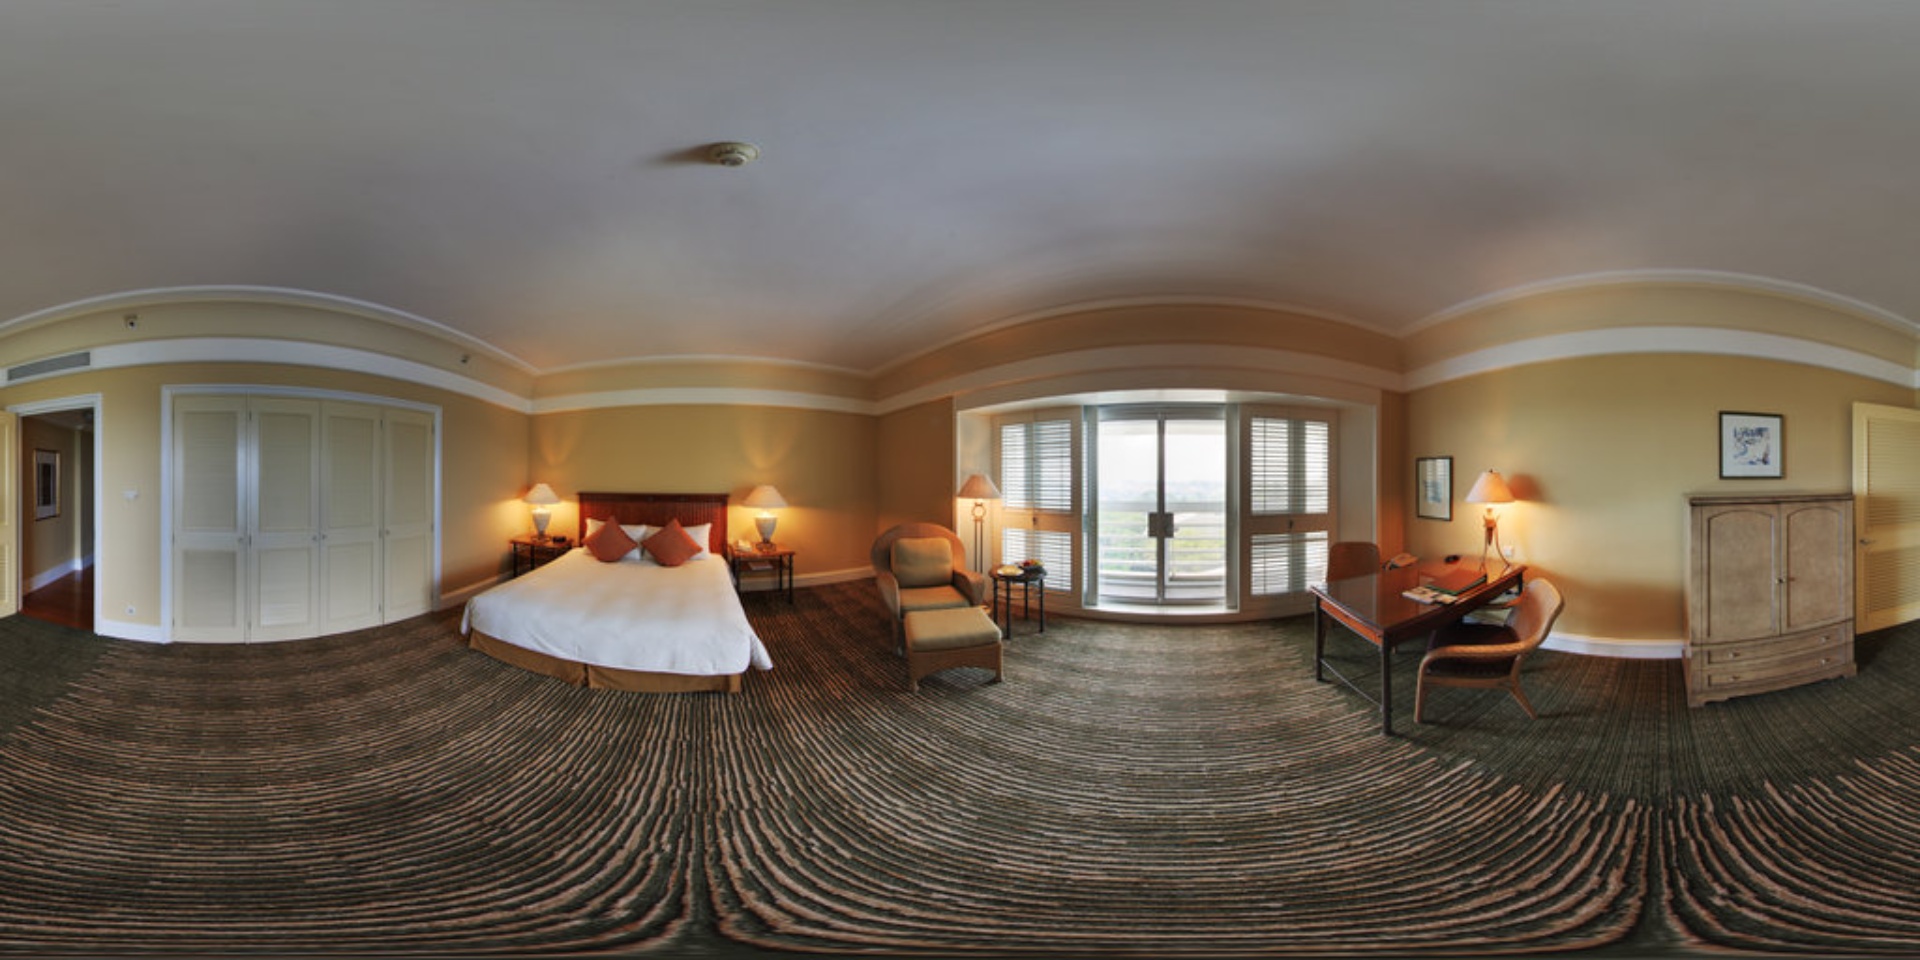
Referred object: the wooden armoire by the door

Referred object: the white bed with orange pillows